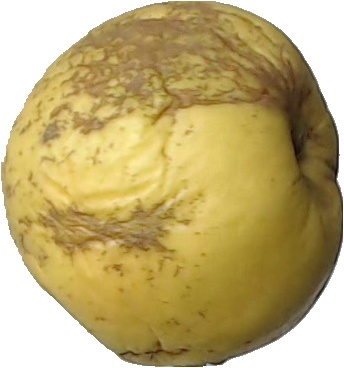
Label: apple_golden_1